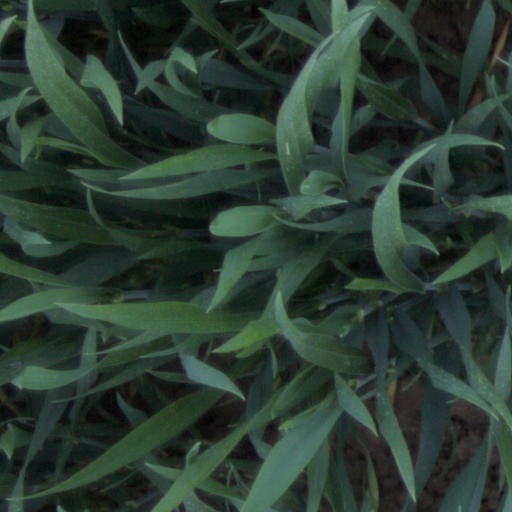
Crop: wheat